Coraopolis Bridge

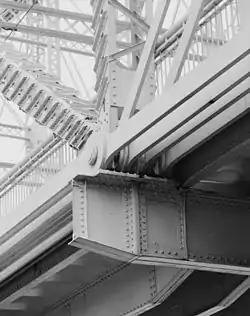
Coraopolis Bridge, from below deck, showing deck girders, eyebar tension members, lattice girders of truss superstructure

The third Sixth Street Bridge was designed by the nationally significant engineer Theodore Cooper (1839–1919). This bridge has been identified as the last surviving structure entirely designed by Cooper, whose involvement extended even to such details as the bridge's handrail, lamps, and fascia.